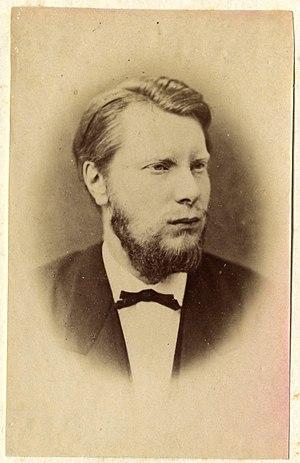
La principauté d'Orange est une ancienne principauté souveraine créée en 1181, date à laquelle Bertrand Iᵉʳ des Baux fait reconnaître son titre de prince par l'empereur Frédéric Iᵉʳ Barberousse. Elle est presque entièrement enclavée dans le Comtat Venaissin et a sa capitale dans la ville d'Orange, dans l'actuel département de Vaucluse, en France.